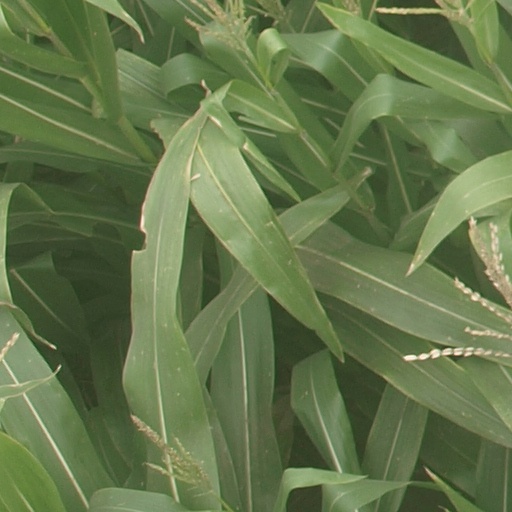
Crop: maize; corn